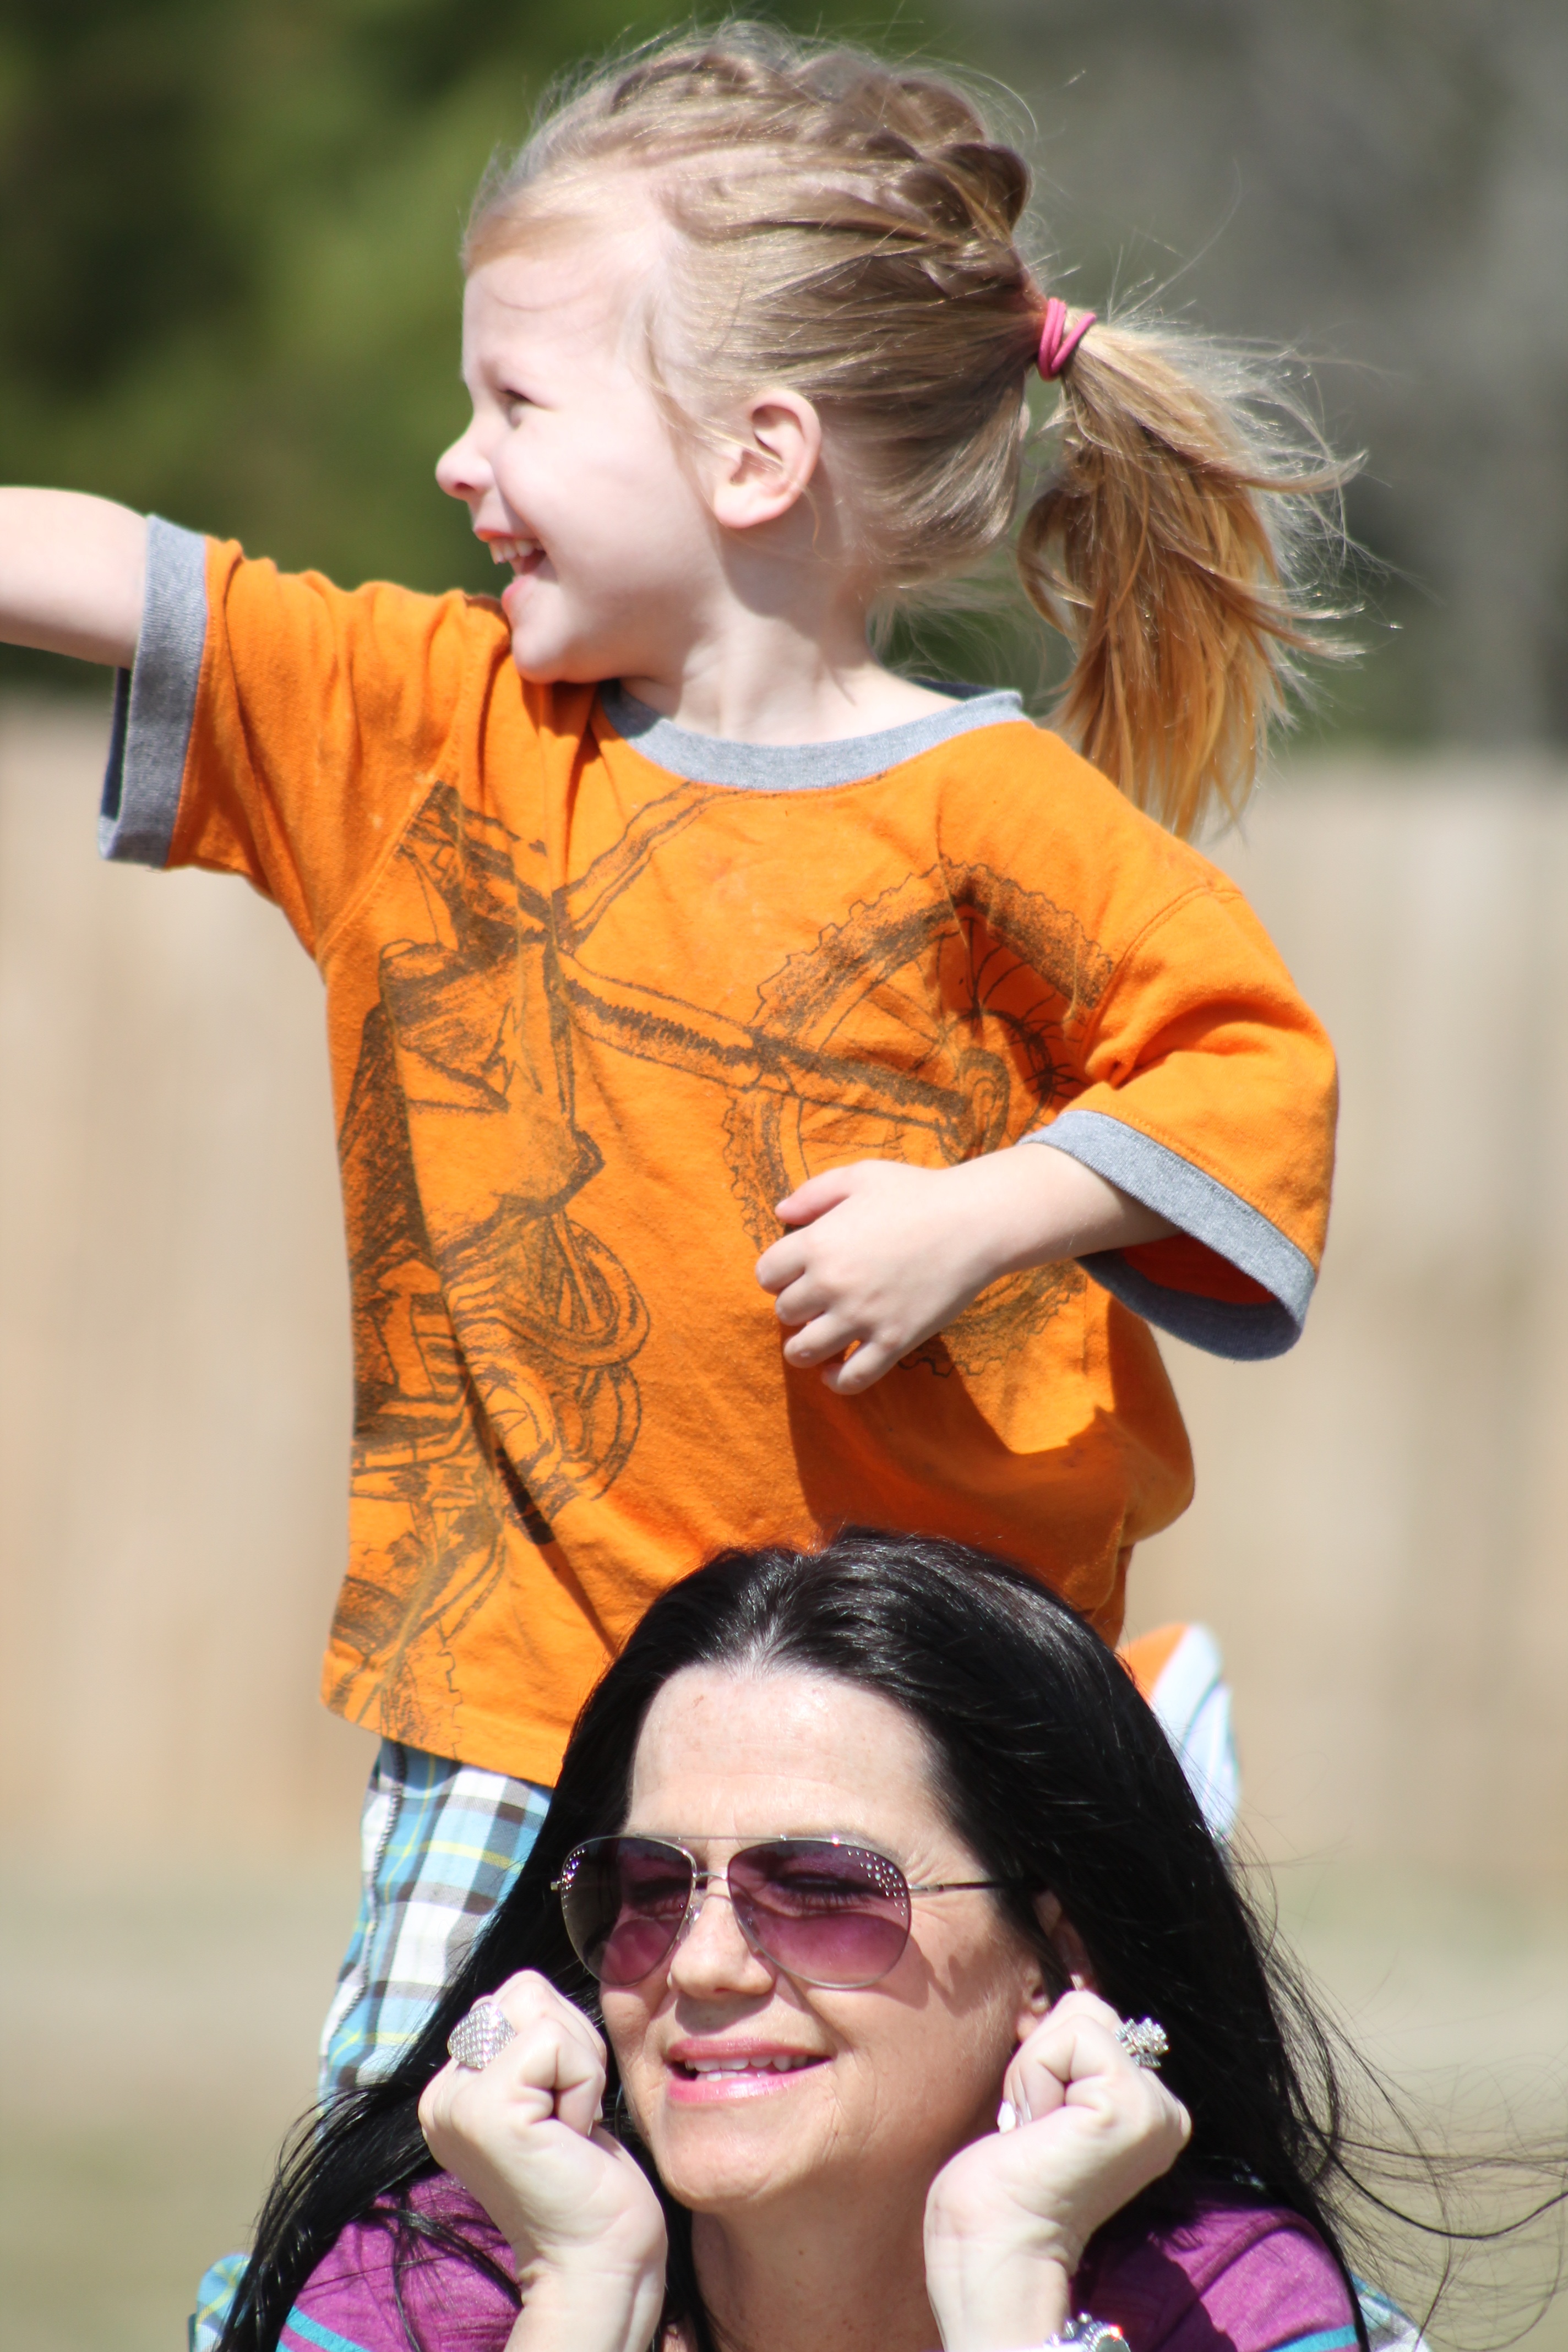
person, people, girl, woman, kid, love, portrait, spring, color, child, two, lady, facial expression, hairstyle, smile, family, fun, mother, toddler, eye, head, skin, beauty, costume, aunt, nephew, photo shoot